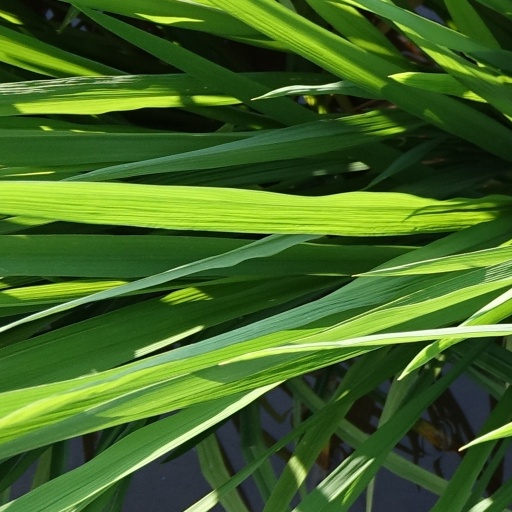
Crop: rice